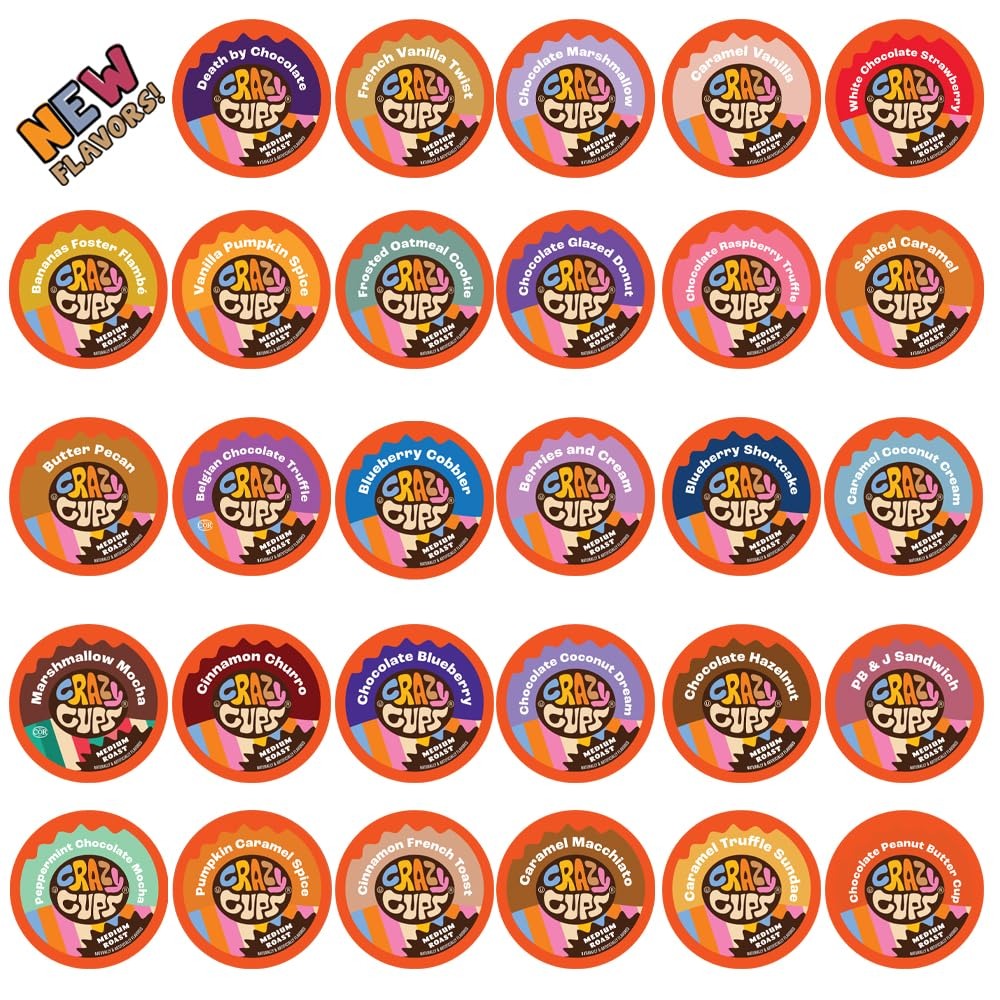
Item Name: Crazy Cups Flavored Coffee in Single Serve Coffee Pods - Flavor Coffee Variety Pack for Keurig K Cups Machine from Crazy Cups, 30 Count
Bullet Point 1: 30 POD VARIETY VALUE PACK - This single serve variety pack includes Salted Caramel, Pumpkin Caramel Spice, Cinnamon French Toast and Hazelnut
Bullet Point 2: ENJOY A DIFFERENT COFFEE FLAVOR EVERY DAY - It's all the flavored coffee pods you could ever want. This variety coffee pods selection includes Marshmallow Mocha, Death by Chocolate - perfect for flavored coffee lovers
Bullet Point 3: MORE COFFEE - Our medium roast coffee pods have 30% more coffee in every capsule than average flavored k cups. Including fall coffee flavors like pumpkin spice. Enjoy our coffee pods variety hot or as a refreshing iced coffee
Bullet Point 4: TOP QUALITY INGREDIENTS: Each of our single serve coffee pods is gluten-free and keto friendly. Each cup is vegan, kosher and pareve. This compatible-with- Keurig variety pack contains decadent but sugar free coffee flavors
Bullet Point 5: COMPATIBLE WITH KEURIG BREWERS: Our single serve pods are compatible with any coffee machine that brews Keurig K-Cups, including the Keurig 2.0 brewer. Kcups is a registered trademark of Keurig. We are not affiliated with Kuerig & Green Mountain
Value: 30.0
Unit: Count

Price: 32.45